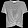
Label: T - shirt / top